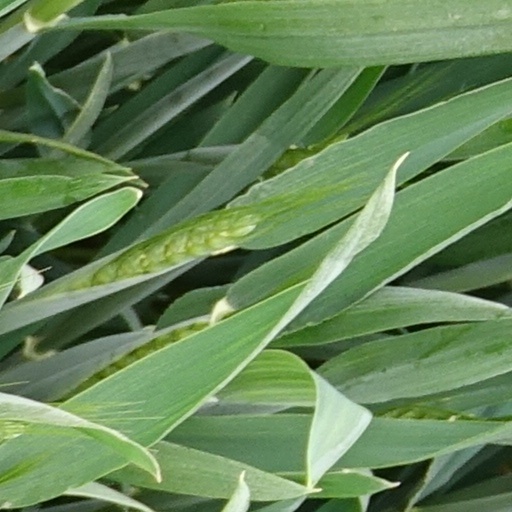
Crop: wheat